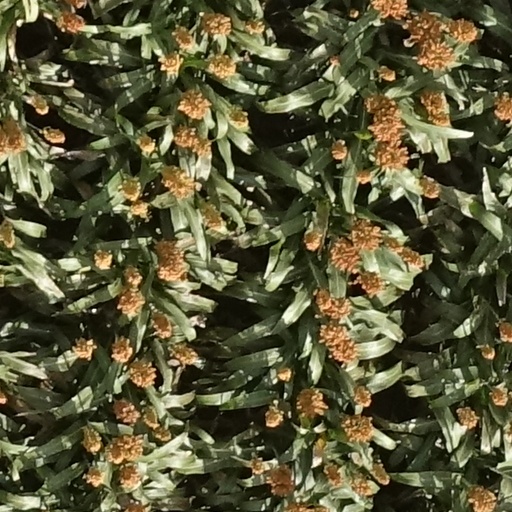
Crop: sorghum